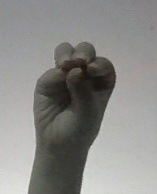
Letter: ha